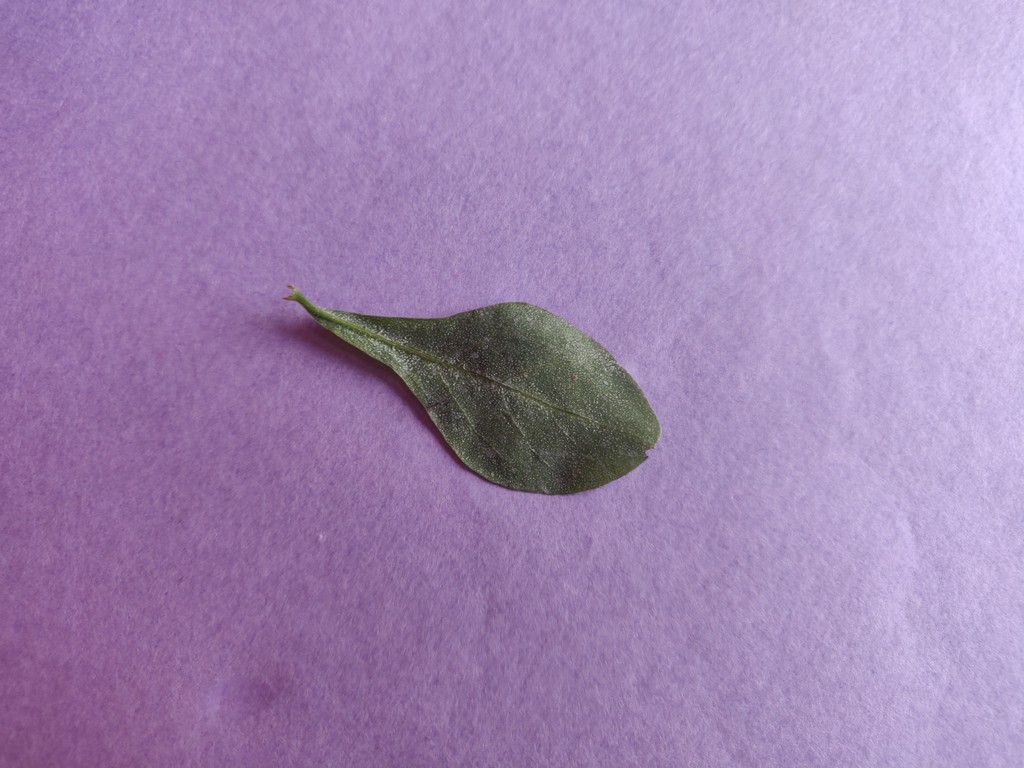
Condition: Unhealthy
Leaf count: single
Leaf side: back